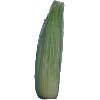
Label: corn_husk